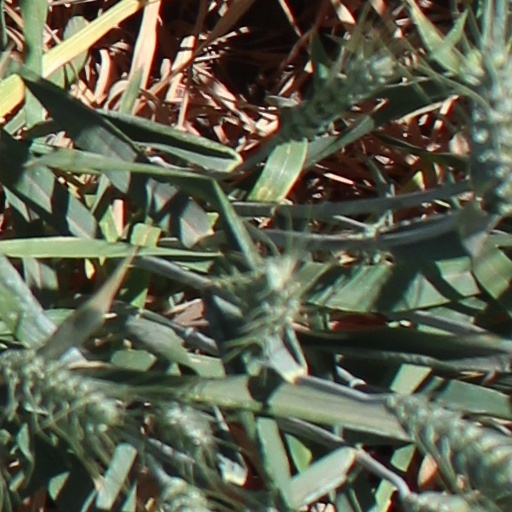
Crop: wheat